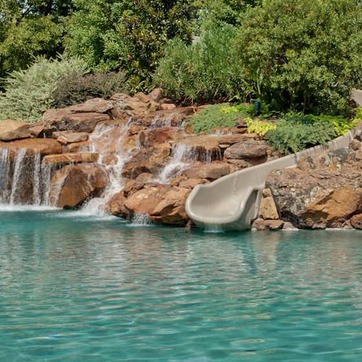
Material: stone